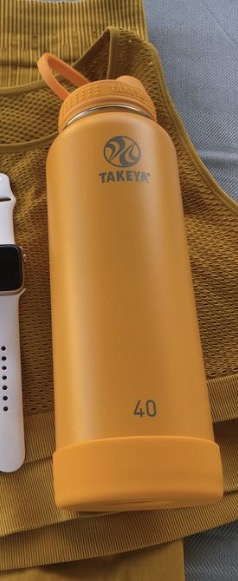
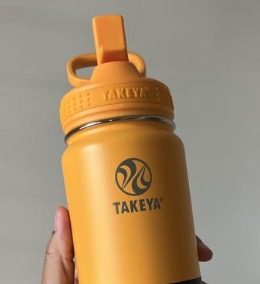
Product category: misc
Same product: yes